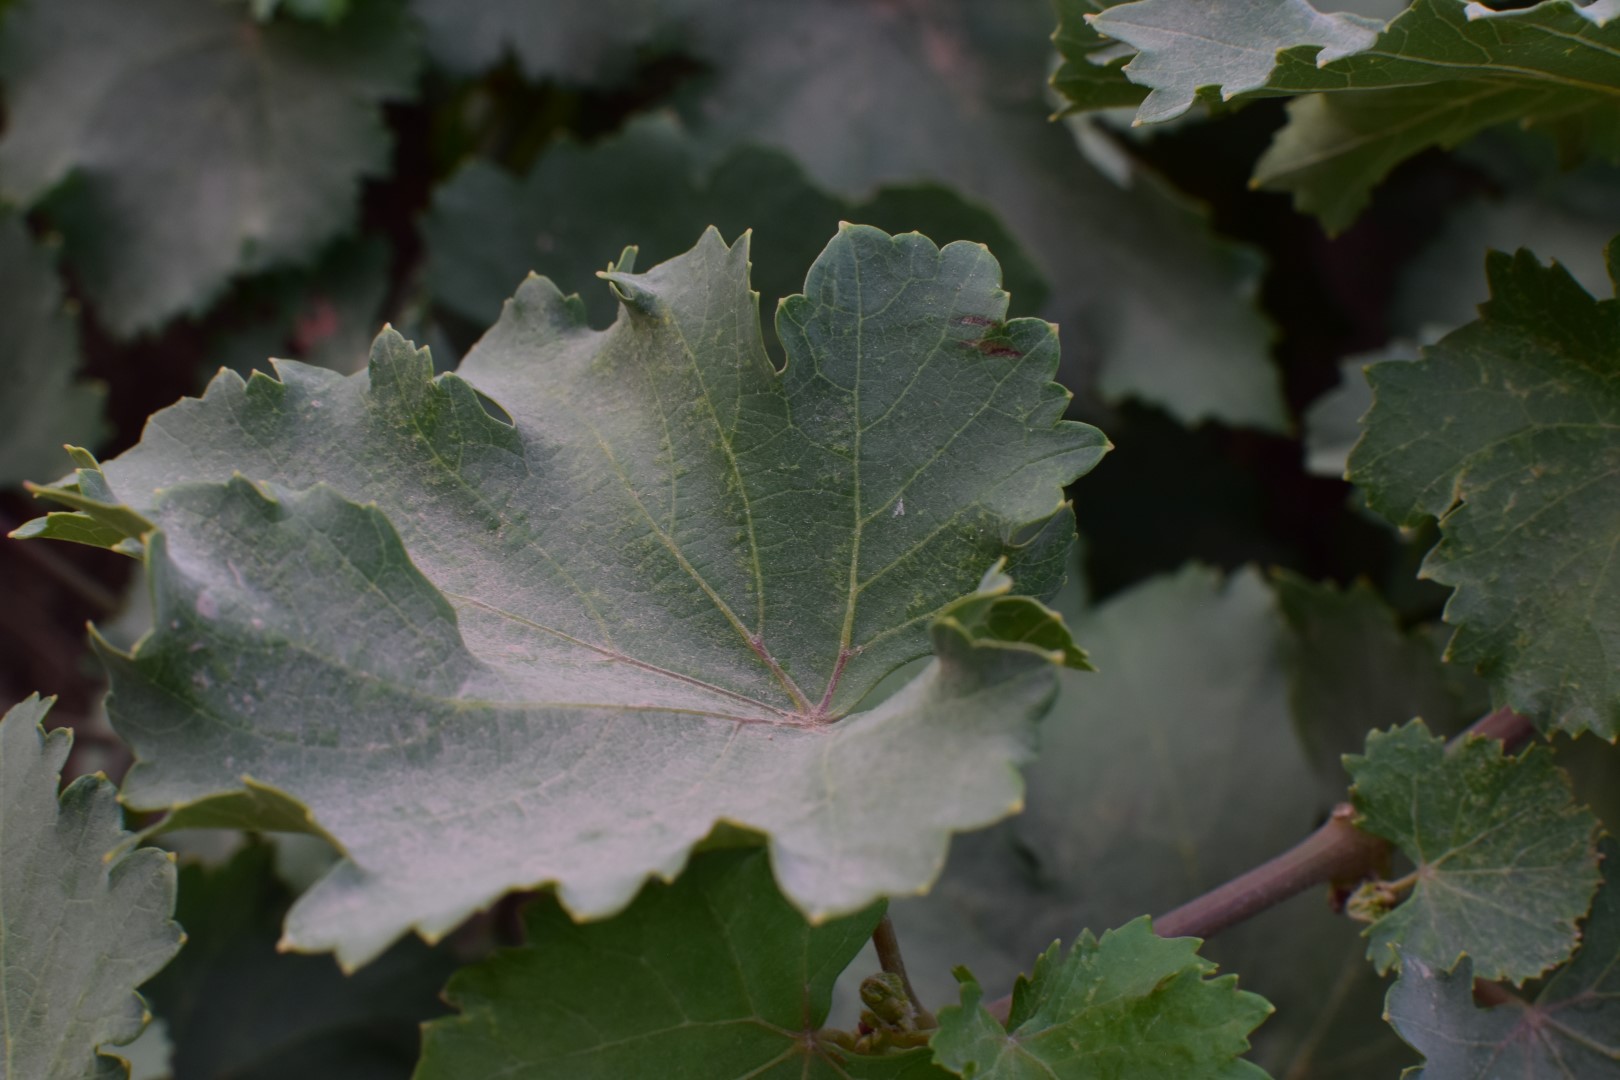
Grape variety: Kamali